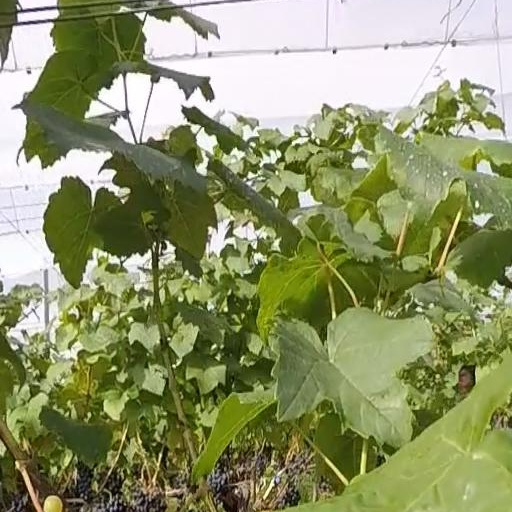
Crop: grape